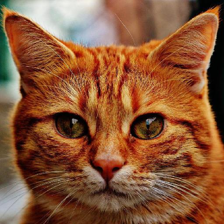
Label: animals